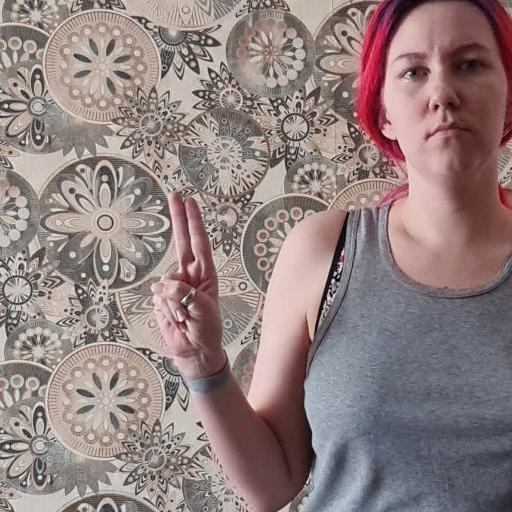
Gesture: two_up